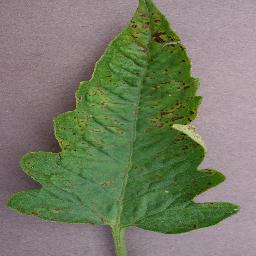
Label: Tomato___Septoria_leaf_spot